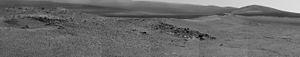
Opportunity, alias MER-B, est la deuxième astromobile de la mission Mars Exploration Rover de l'agence spatiale américaine, la NASA, lancé vers la planète Mars en 2003. L'engin qui s'est posé sur Mars le 25 janvier 2004 dans la région équatoriale de Terra Meridiani avait pour but d'étudier la géologie de Mars et de déterminer en particulier le rôle joué par l'eau dans l'histoire de la planète. Sa mission qui devait durer 90 jours s'est achevée officiellement en février 2019. Cette durée de vie beaucoup plus longue que celle de son jumeau Spirit lui a permis de parcourir 45,16 km et de largement dépasser les objectifs scientifiques assignés.